Refugee

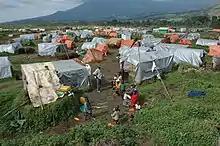
Refugee camp in the Congo

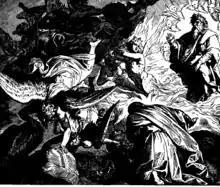
After challenging Queen Jezebel, Elijah takes refuge in a cave until the voice of God calls him in this 1860 woodcut by Julius Schnorr von Karolsfeld.

Although not approved by Allies at Potsdam, hundreds of thousands of ethnic Germans living in Yugoslavia and Romania were deported to slave labour in the Soviet Union, to Allied-occupied Germany, and subsequently to the German Democratic Republic (East Germany), Austria and the Federal Republic of Germany (West Germany). This entailed the largest population transfer in history. In all 15 million Germans were affected, and more than two million perished during the expulsions of the German population. (See Flight and expulsion of Germans (1944–1950).) Between the end of War and the erection of the Berlin Wall in 1961, more than 563,700 refugees from East Germany traveled to West Germany for asylum from the Soviet occupation.